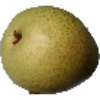
Label: Pear 1